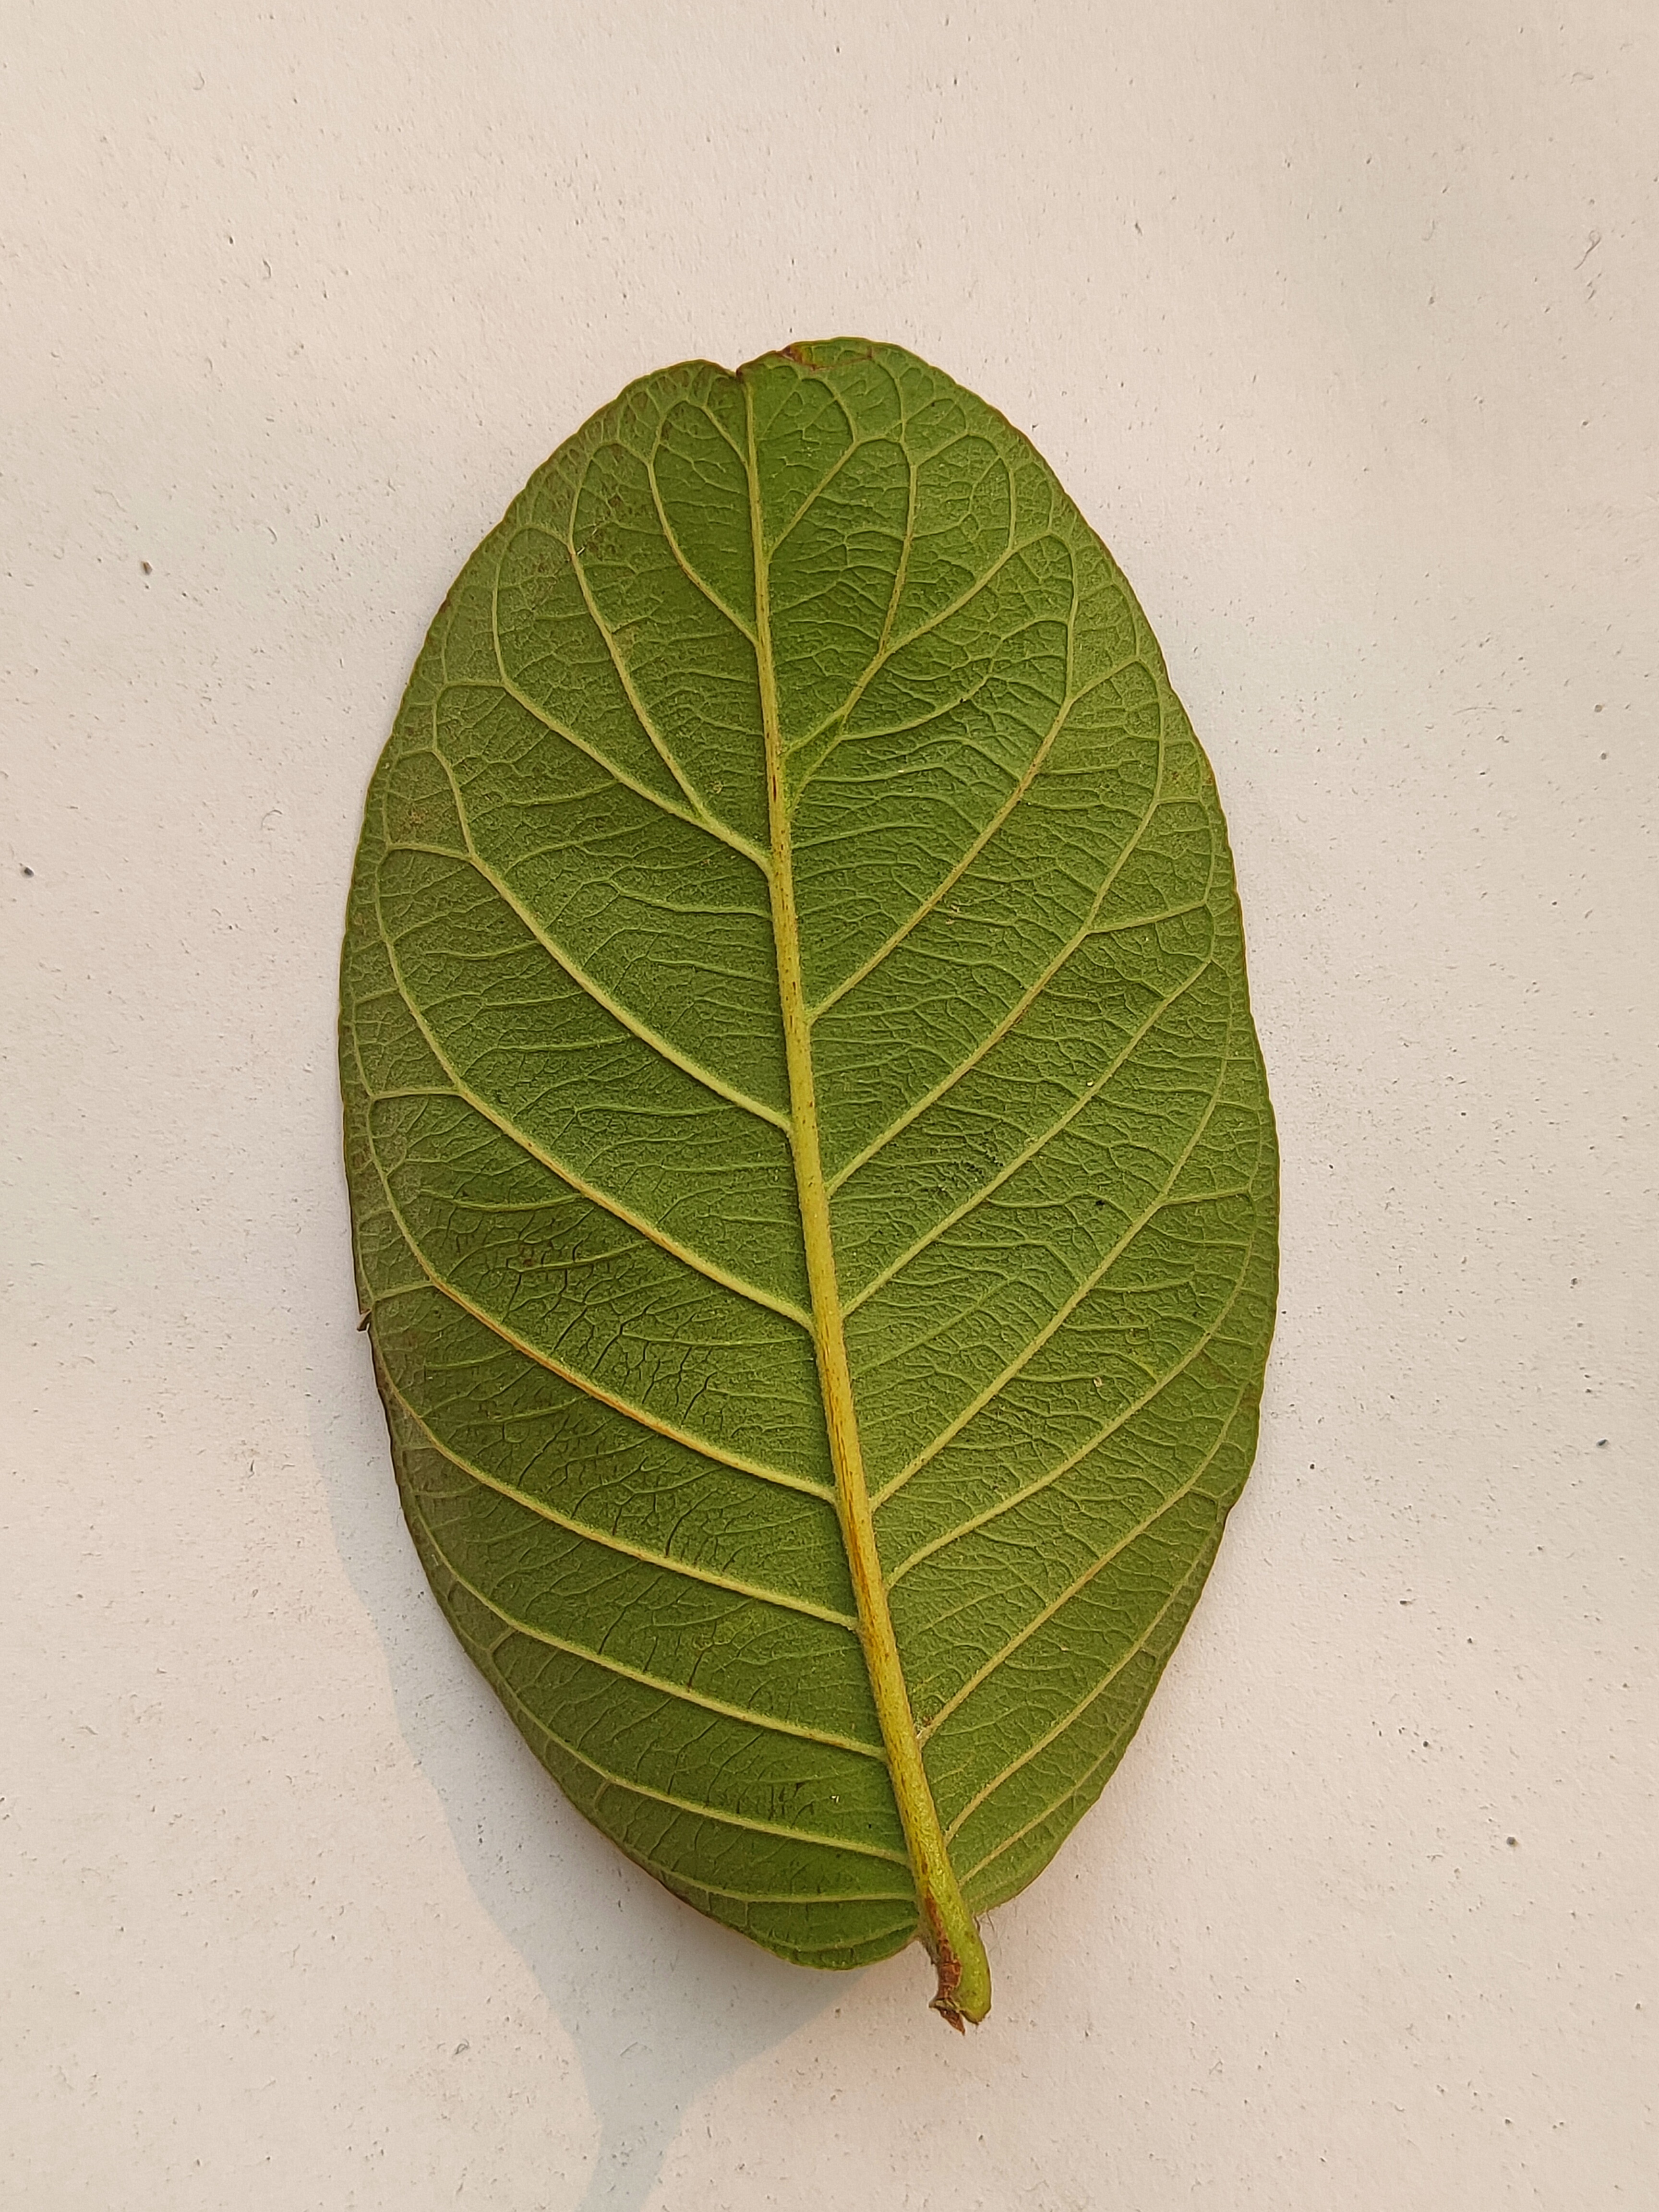
Leaf variety: Guava